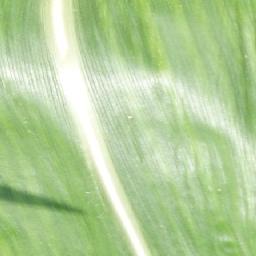
Label: Corn_(Maize)___Healthy